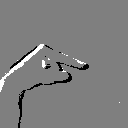
ASL letter: g